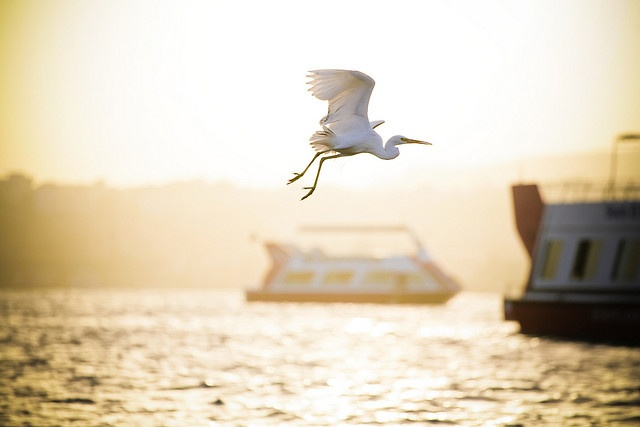
two small boats in a large body of water
A bird that is flying over a body of water.
A small white bird flying up in the air.
A bird flies above the ocean on a sunny day.
A white bird flying over a large body of water.